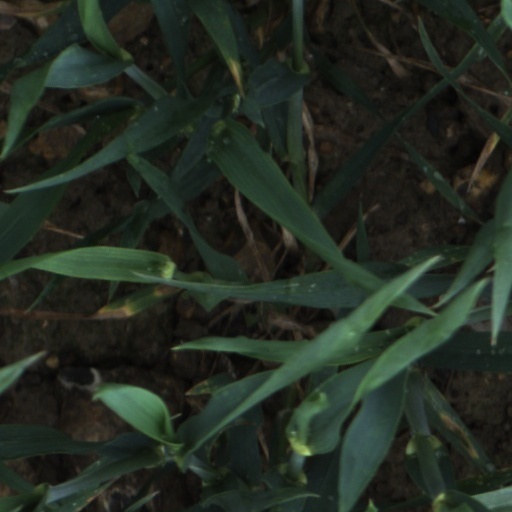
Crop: wheat